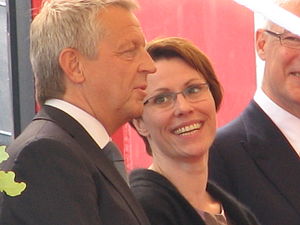
H/F Leonora Christina
John Steen Mikkelsen og Gud Moder Winni Grosbøll umiddelbart efter dåbshandling. Rederiet Færgens formand Per Gullestrup står ved siden af.
Hurtigfærgen Leonora Christina var navnet på en katamaran, som sejlede for BornholmerFærgen mellem Rønne og Ystad og var Danmarks fjerdestørste hurtigfærge. Skibet sejler i dag under spansk flag under navnet Betancuria Express for rederiet Fred. Olsen Express.